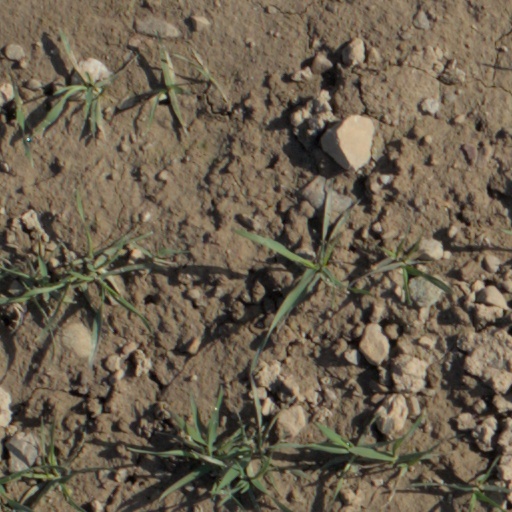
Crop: wheat